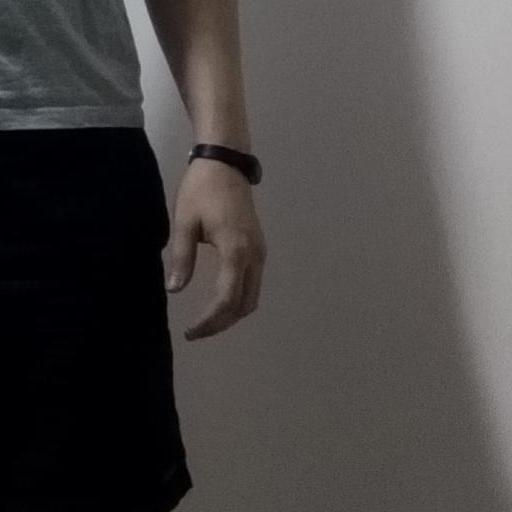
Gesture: no_gesture